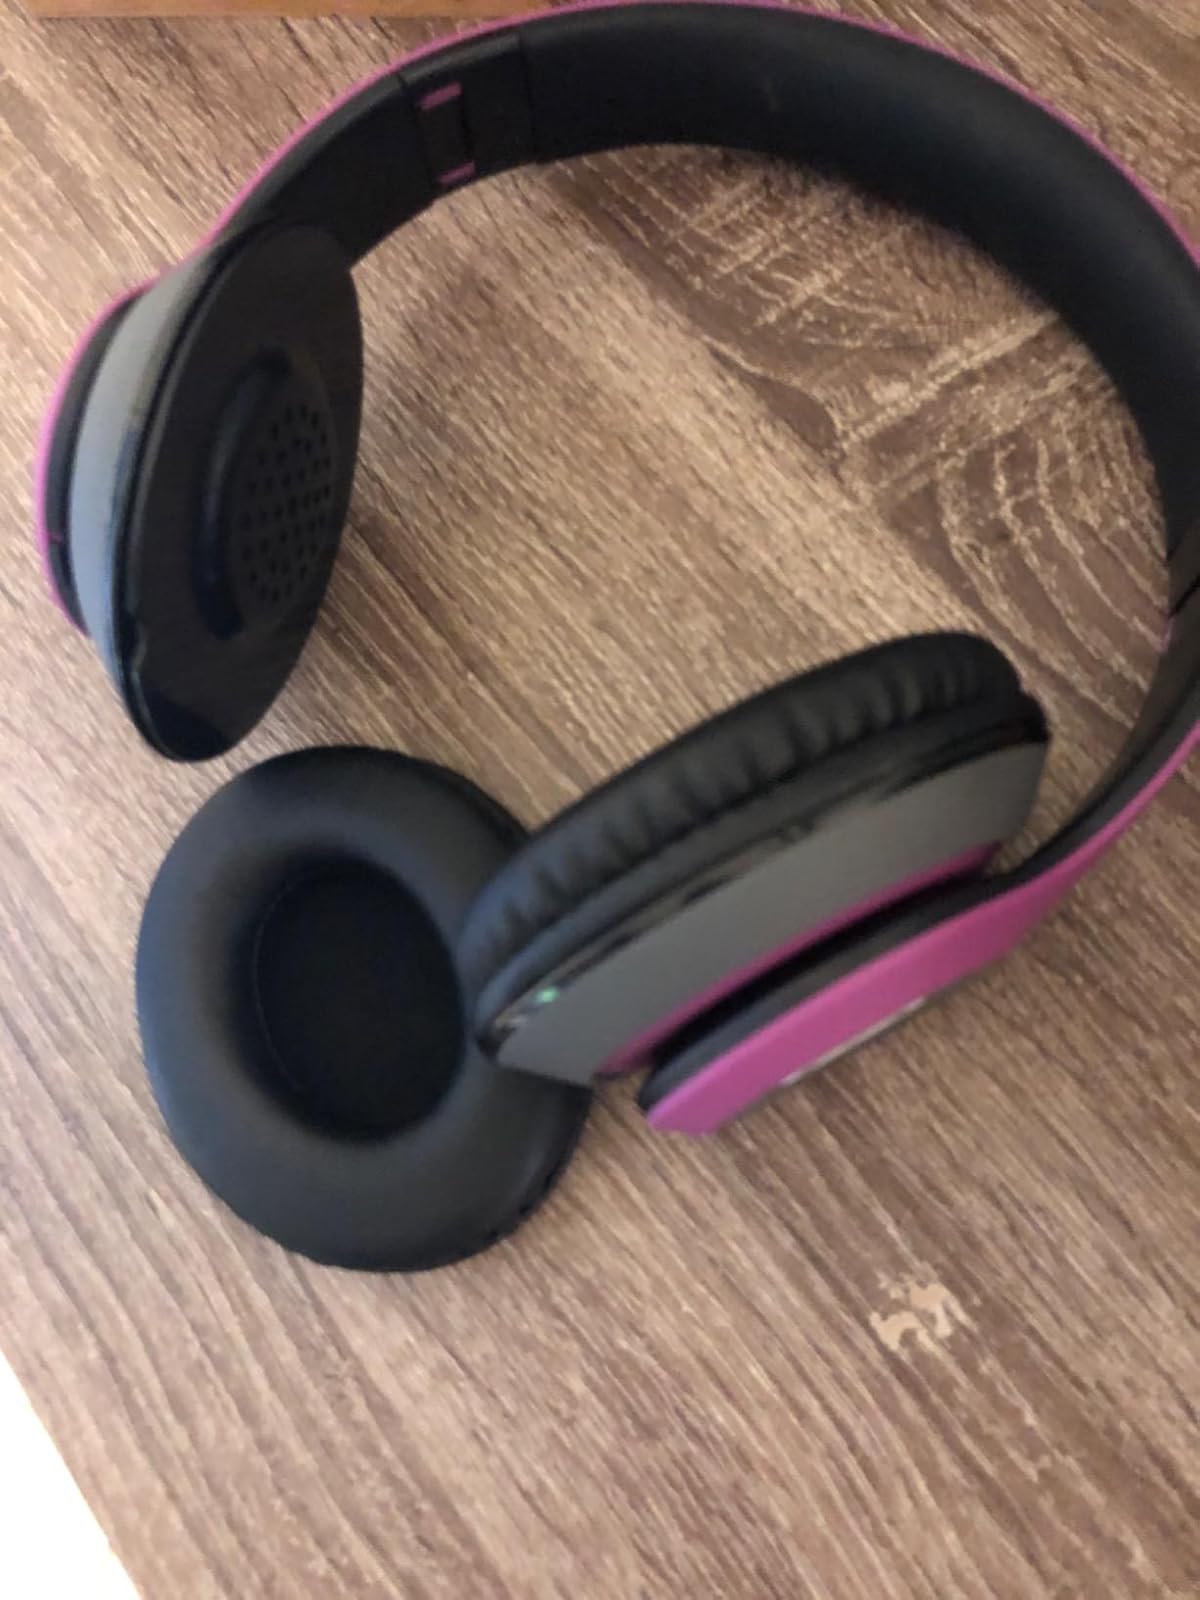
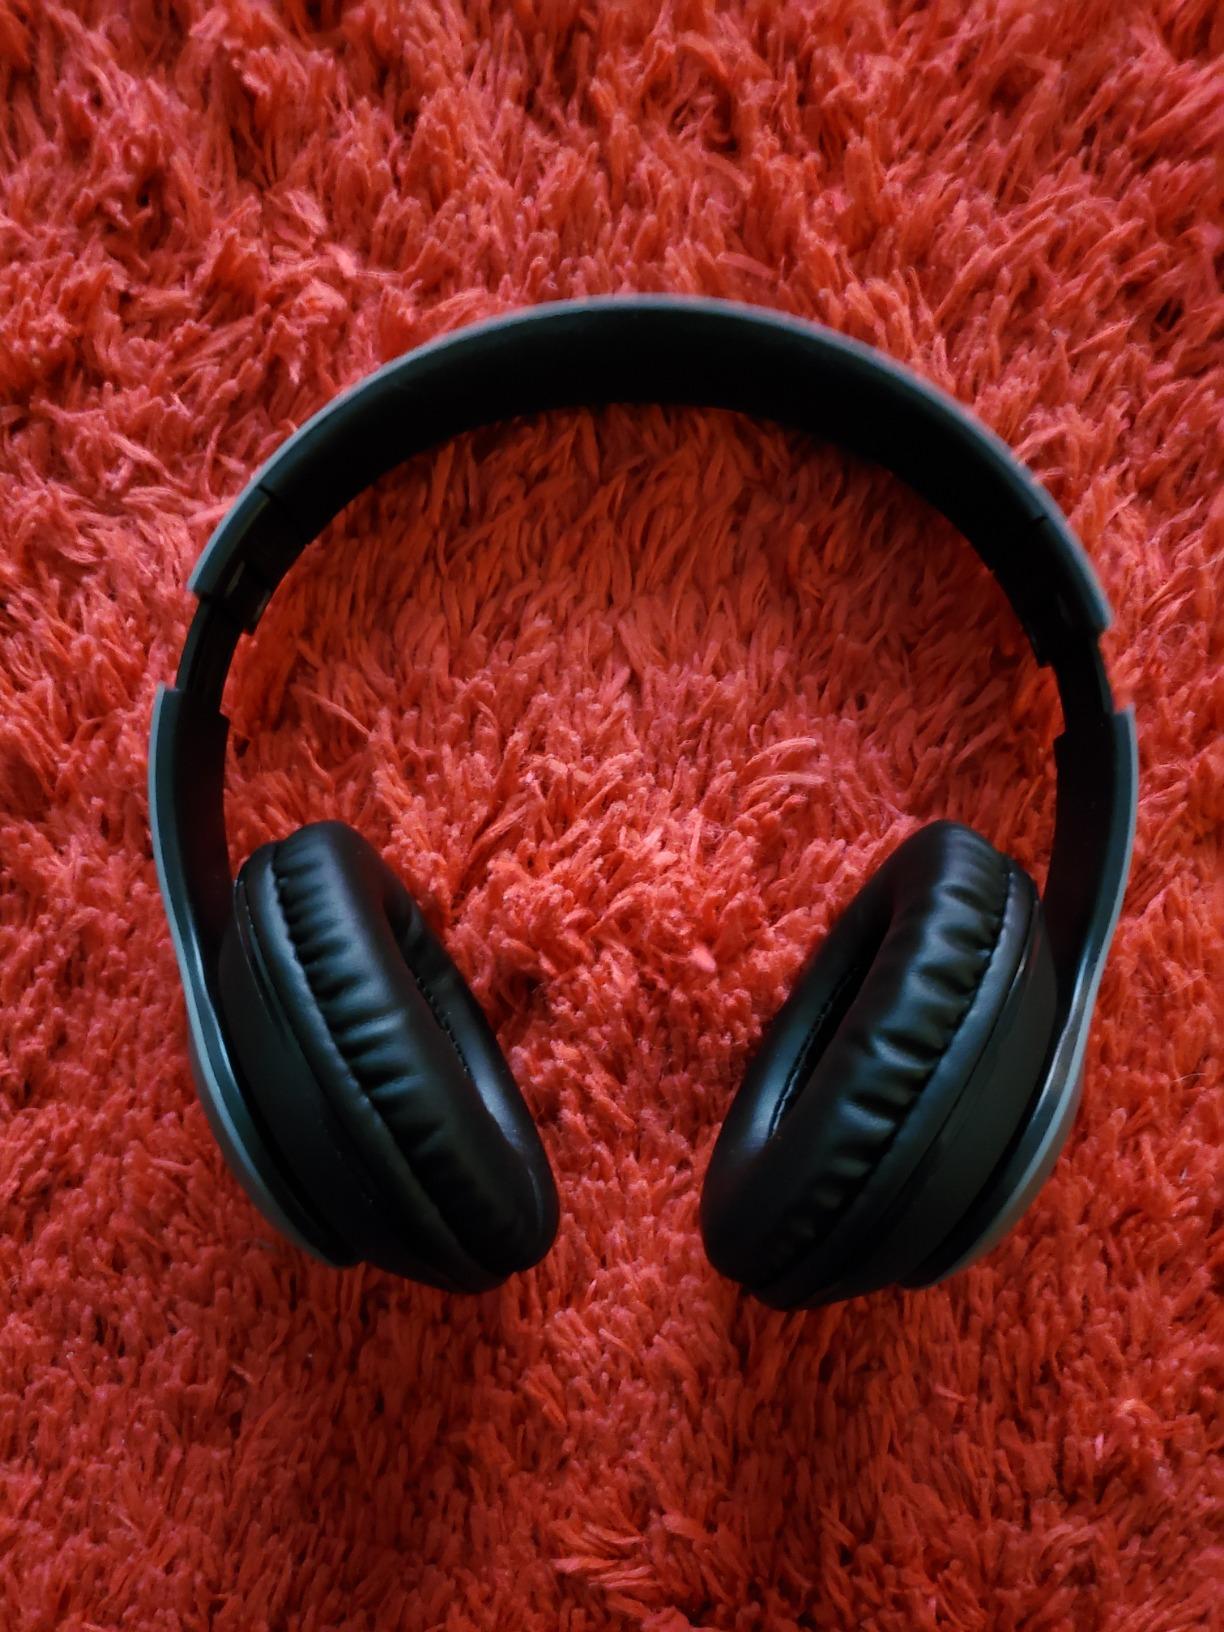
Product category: headphones
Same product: no